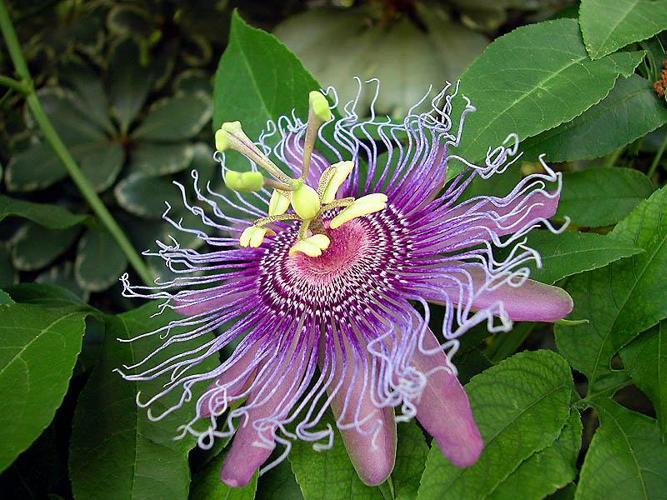
Label: passion flower